Samuel May Williams

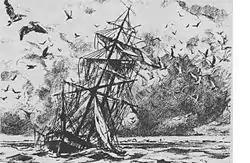
"Invincible" depicted as wrecked in 1837

With "santanista" General Martín Perfecto de Cos marching from Saltillo, the Monclova legislature ended its session in late-May 1835 with most of its members fleeing the region. Many of the federalists were captured, including Williams who was taken after crossing the Rio Grande River at Presidio, Texas. He was incarcerated at San Antonio, but escaped on horseback in a plot engineered by his friend, José Antonio Navarro. Williams arrived in San Felipe de Austin as an enemy of Santa Anna and Cos. At the same time, his actions in Monclova made him unpopular with Anglos in Texas.